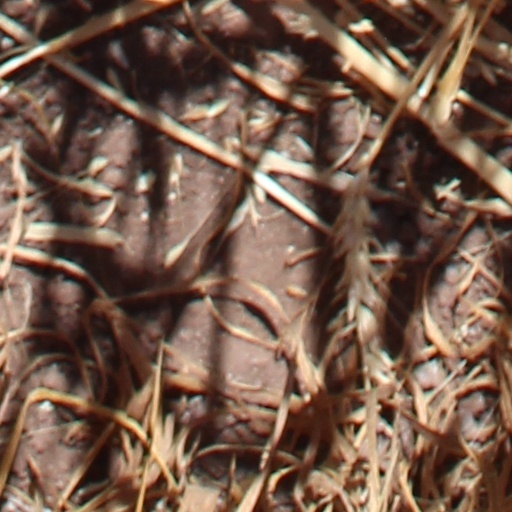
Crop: wheat